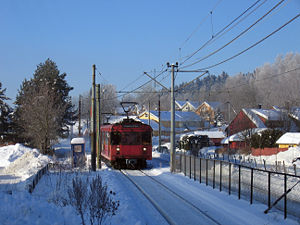
Valler Station
Valler Station.
Valler Station var en metrostation på Kolsåsbanen på T-banen i Oslo.